Water supply and sanitation in Namibia

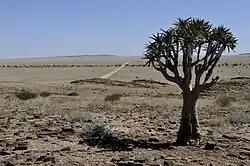
Namibia is primarily a large desert and semi-desert plateau.

Namibia's climate is hot and dry with erratic rainfall during two rainy seasons in summer. Within Africa its climate is second in aridity only to the Sahara. Namibia shares several large rivers, such as the Orange River in the South, shared with South Africa, as well as the Zambezi and Okavango Rivers in the North, shared with Angola, Zambia and Botswana. But these rivers are far away from the population centers and the cost of tapping them for drinking water supply is prohibitive. Only the Cunene River, which is shared with Angola, provides drinking water for four Northern regions of Namibia. The total average "safe yield" of Namibia's water resources is estimated at 660 million m/year, distributed as follows: groundwater 300 million m/year, ephemeral rivers 200 million m/year, perennial rivers 150 million m/year and unconventional sources such as treated wastewater 10 million m/year.